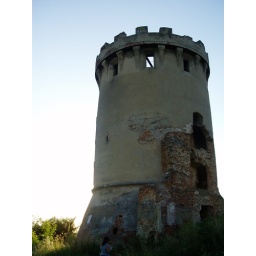
castle tower in shadow